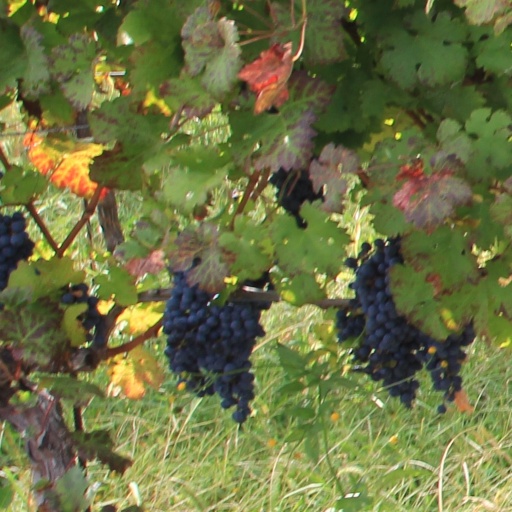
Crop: grape